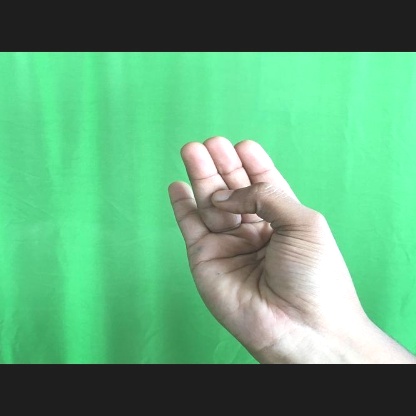
Mudra: Chaturam